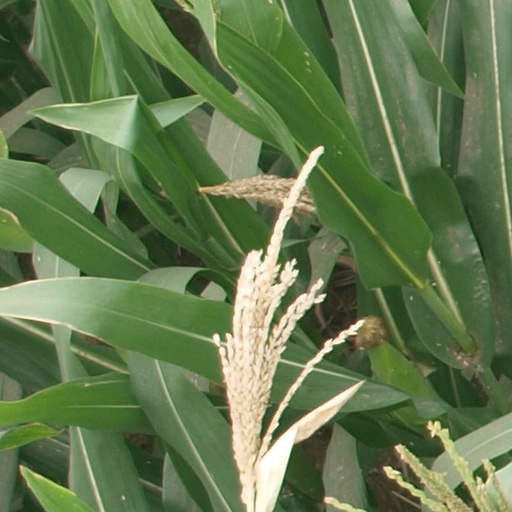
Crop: maize; corn